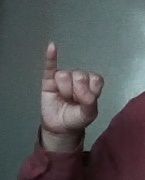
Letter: meem